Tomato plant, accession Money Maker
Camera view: bottom (45 deg); turntable rotation: 150 degrees
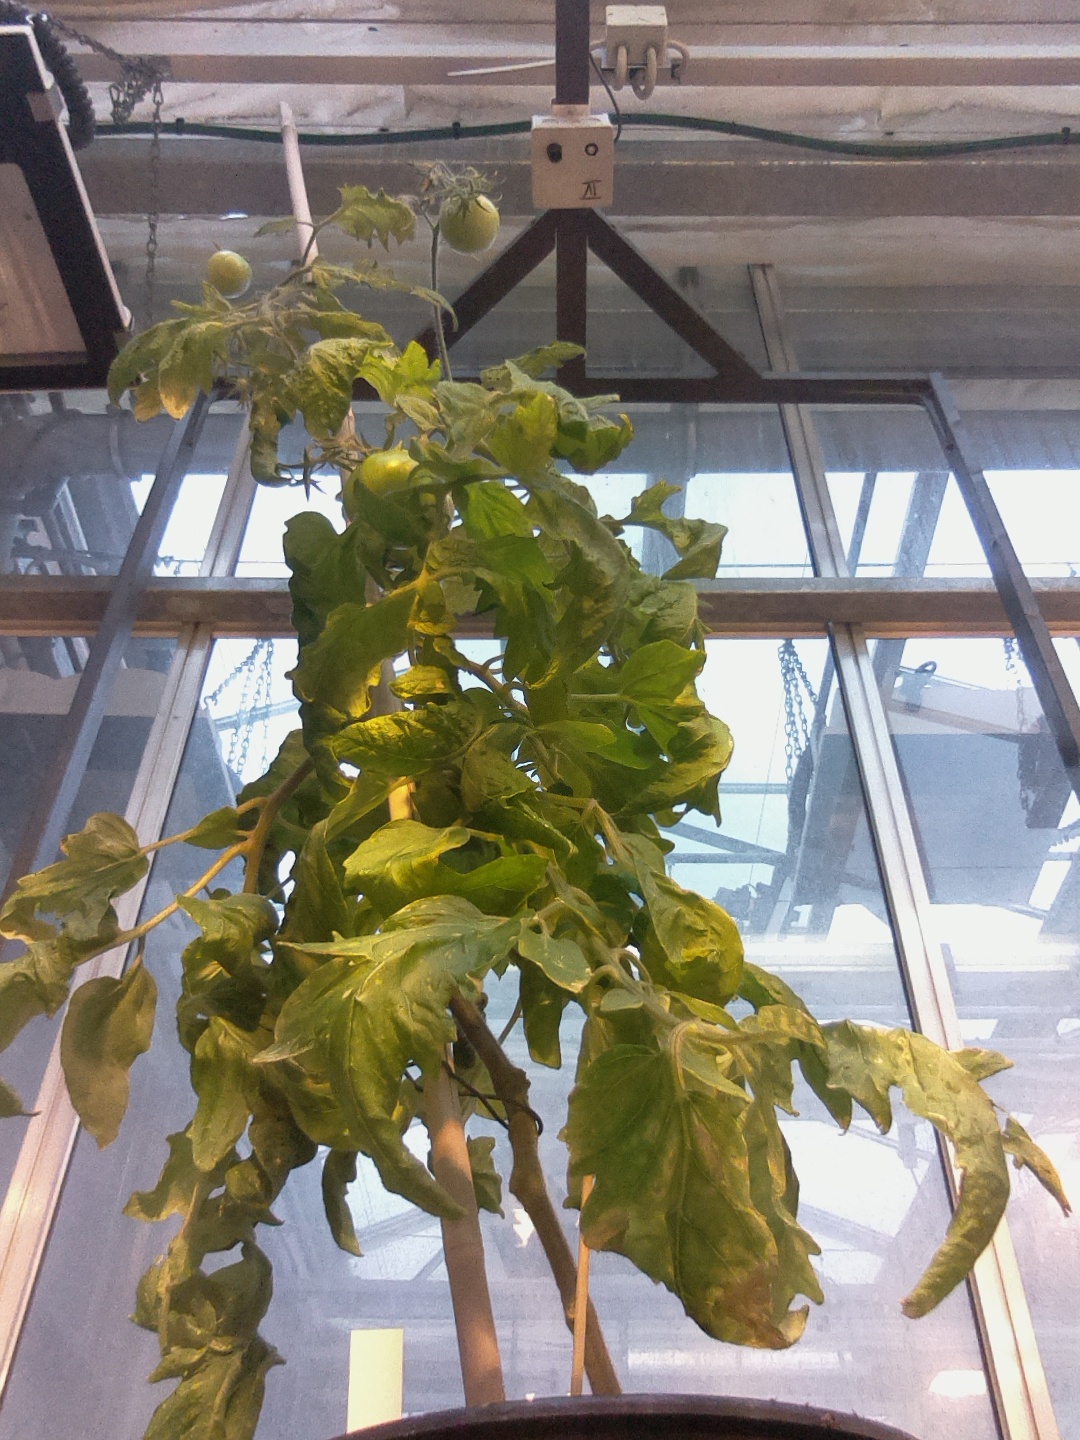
BBCH growth stage 79: 90% -100% of final fruit size